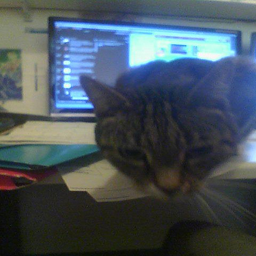
A cat standing on a desk in front of a screen.
There is a cat on a desk with a computer.
Close up shot of a cat in front of a computer monitor
A curious cat looking over a pile of paper with a laptop in the background.
A cat sits on a desk, on top of papers and in front of a computer.